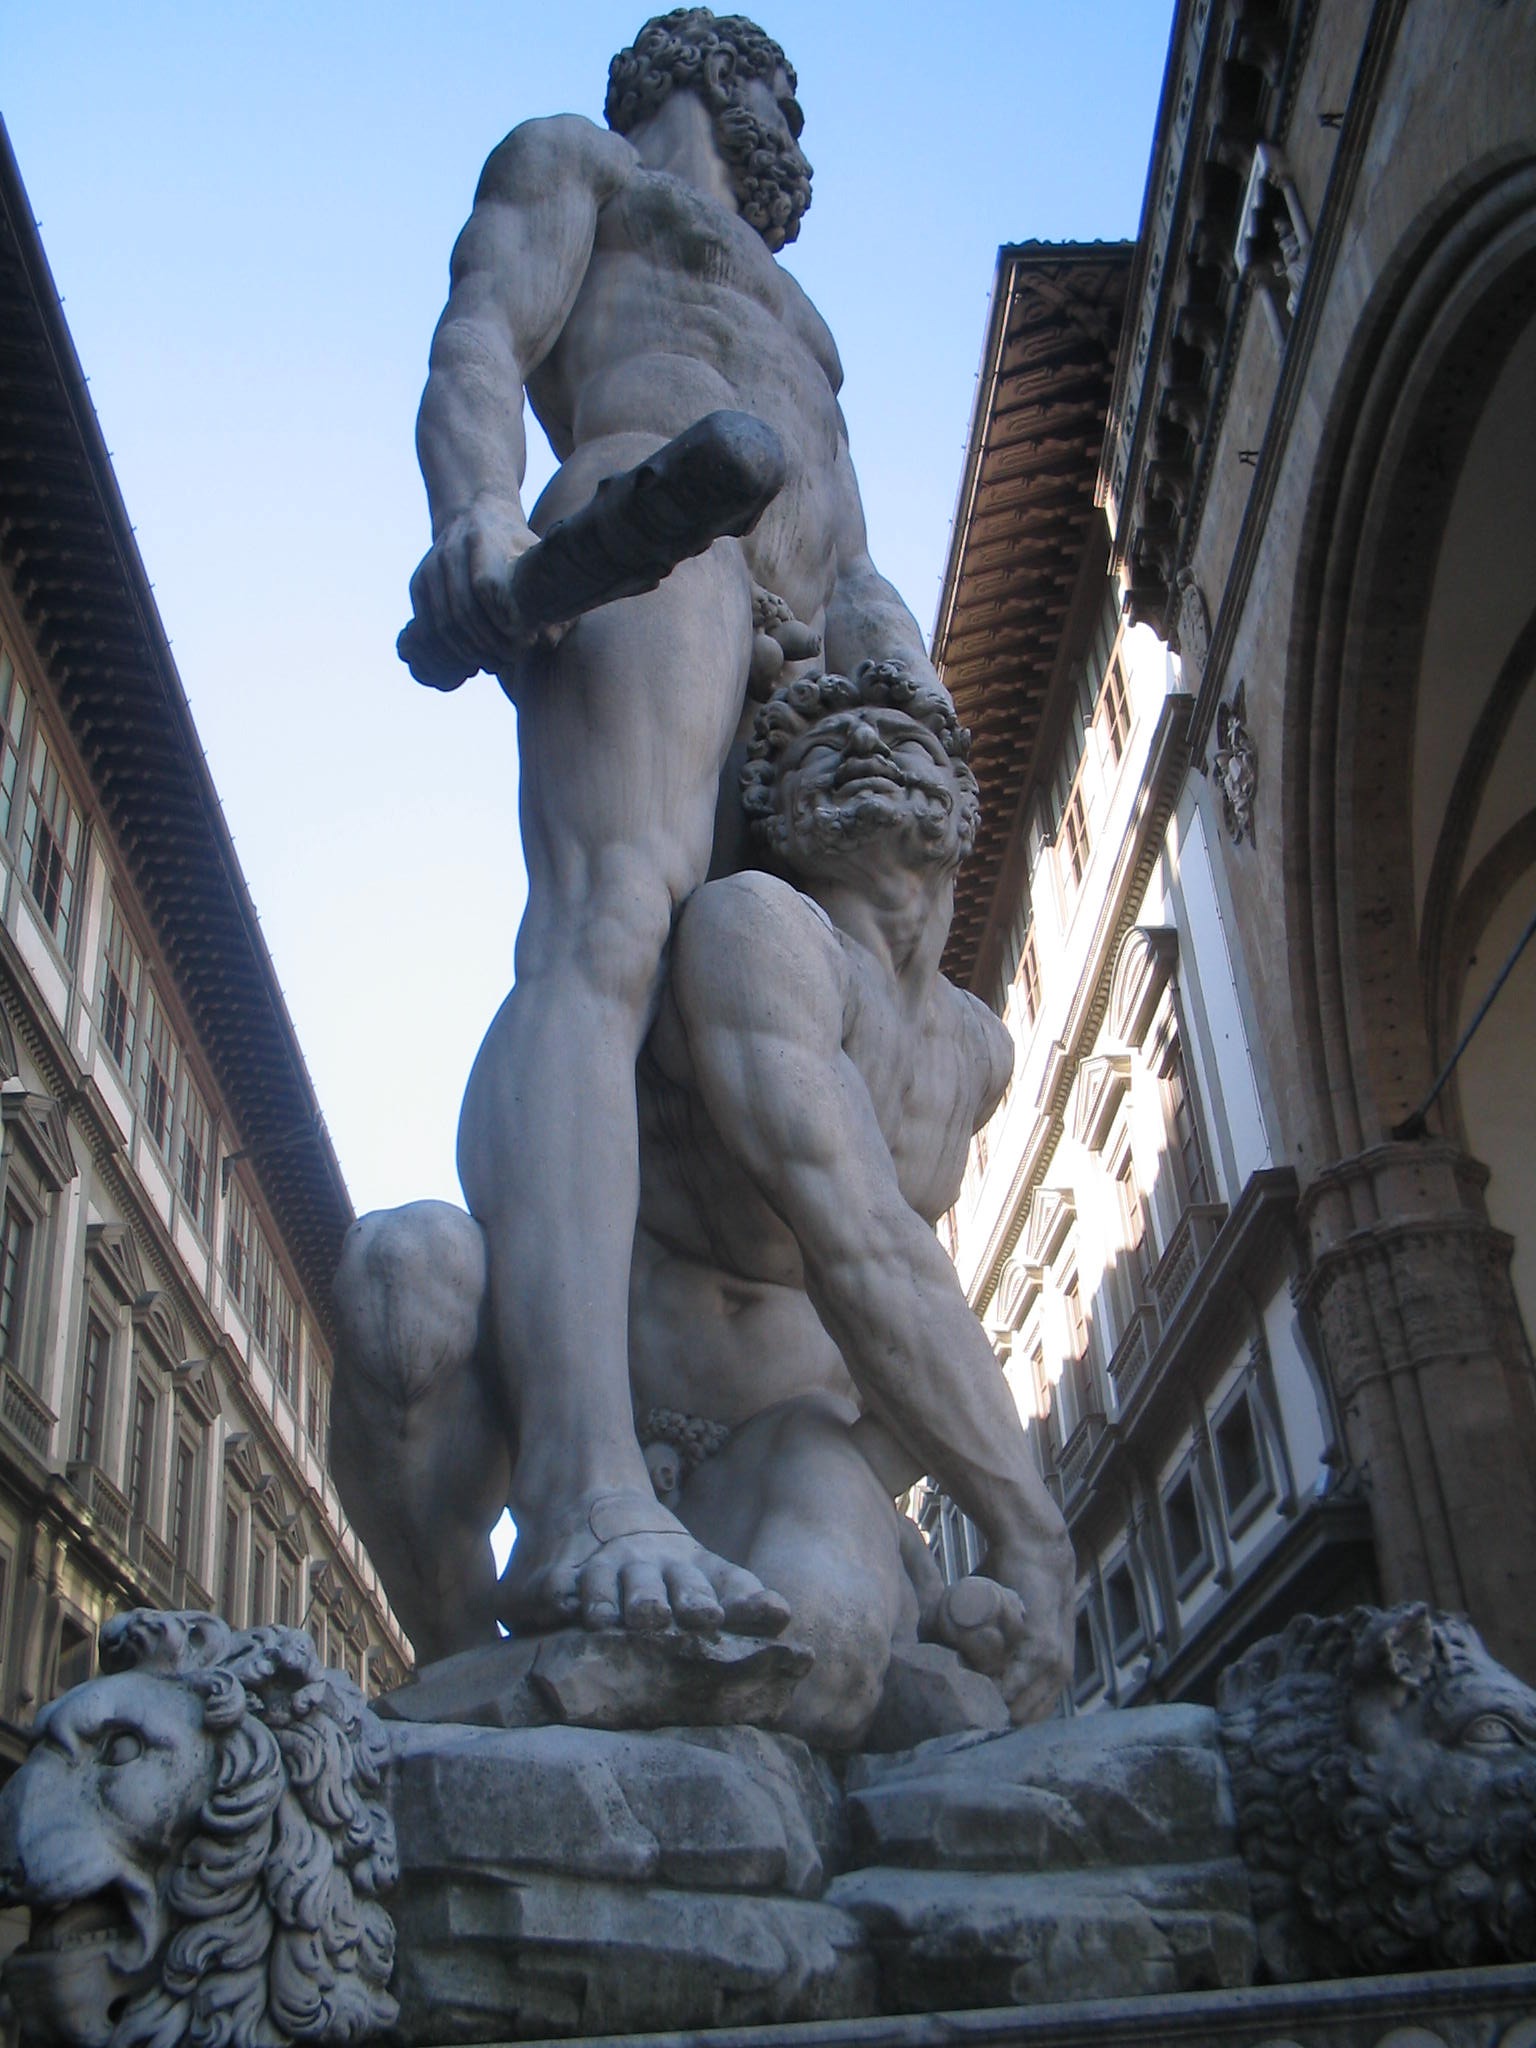
monument, statue, religion, italy, gargoyle, sculpture, art, temple, statues, sculptures, historical, florence, monuments, stone sculpture